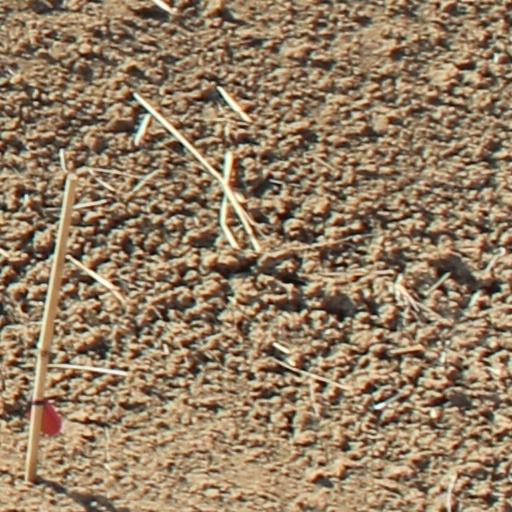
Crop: wheat